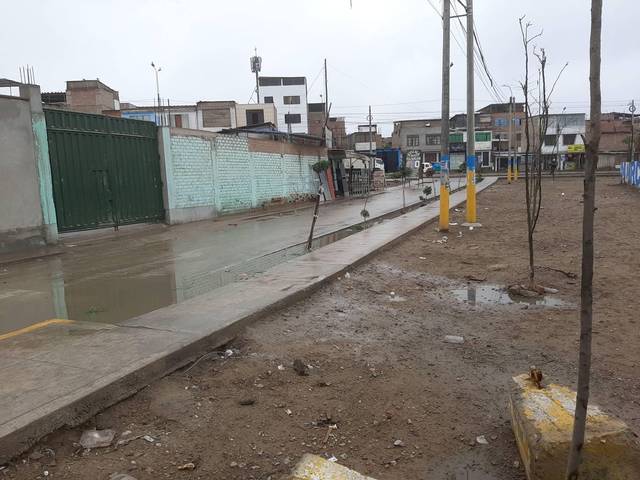
Region: Peru
Coordinates: -12.241, -76.929